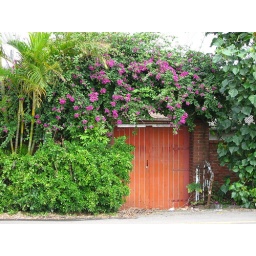
Beautiful red door in the country